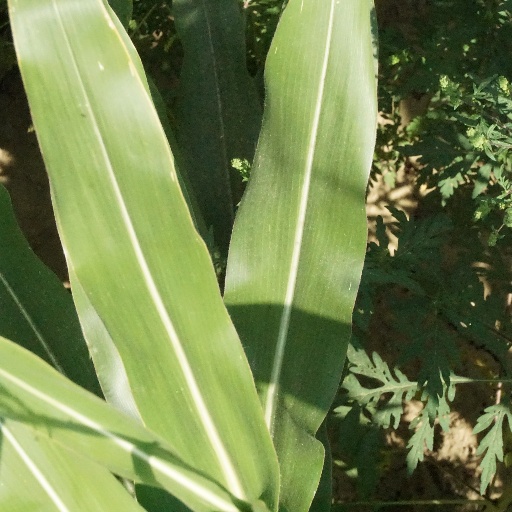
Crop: maize; corn